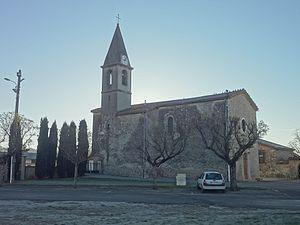
Thèze est une commune française située dans le département des Alpes-de-Haute-Provence, en région Provence-Alpes-Côte d'Azur.